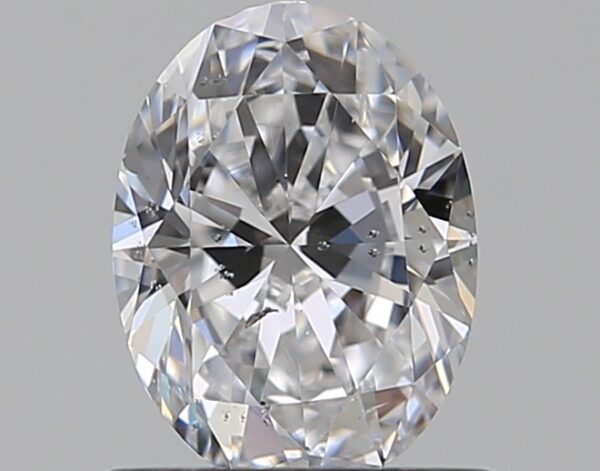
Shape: oval
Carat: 0.72
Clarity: SI1
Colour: D
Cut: EX
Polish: EX
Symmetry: VG
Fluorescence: N
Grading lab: GIA
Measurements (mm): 6.71 x 4.99 x 3.14